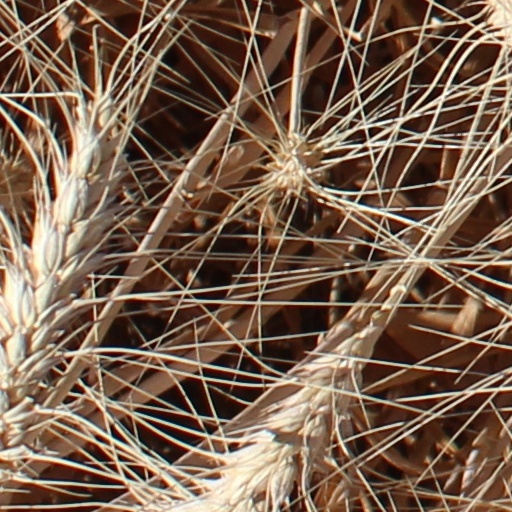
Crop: wheat